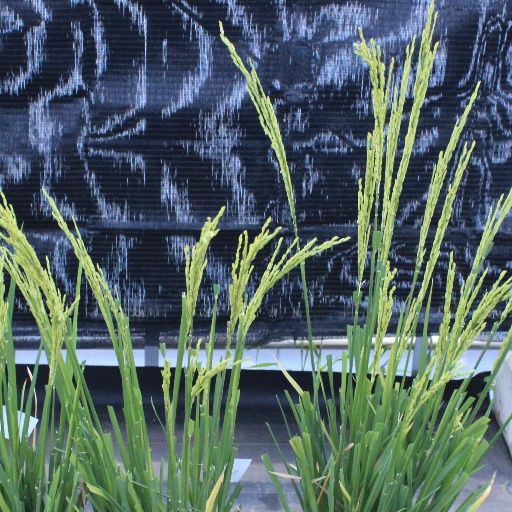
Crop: rice